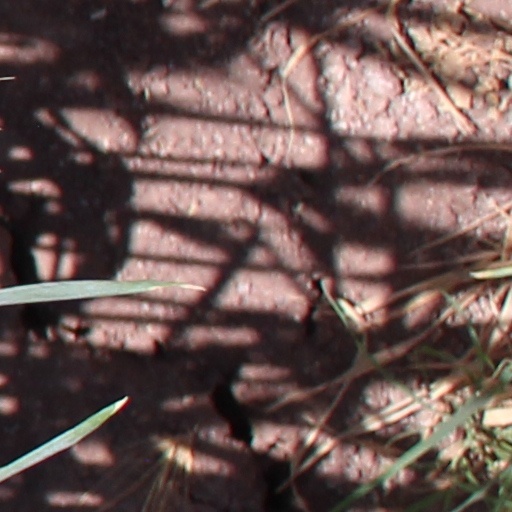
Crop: wheat